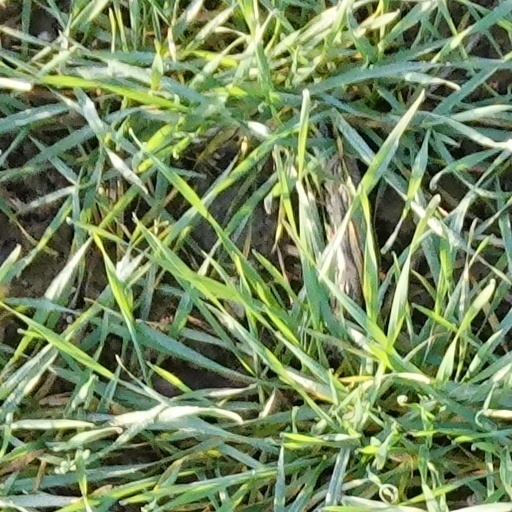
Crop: wheat